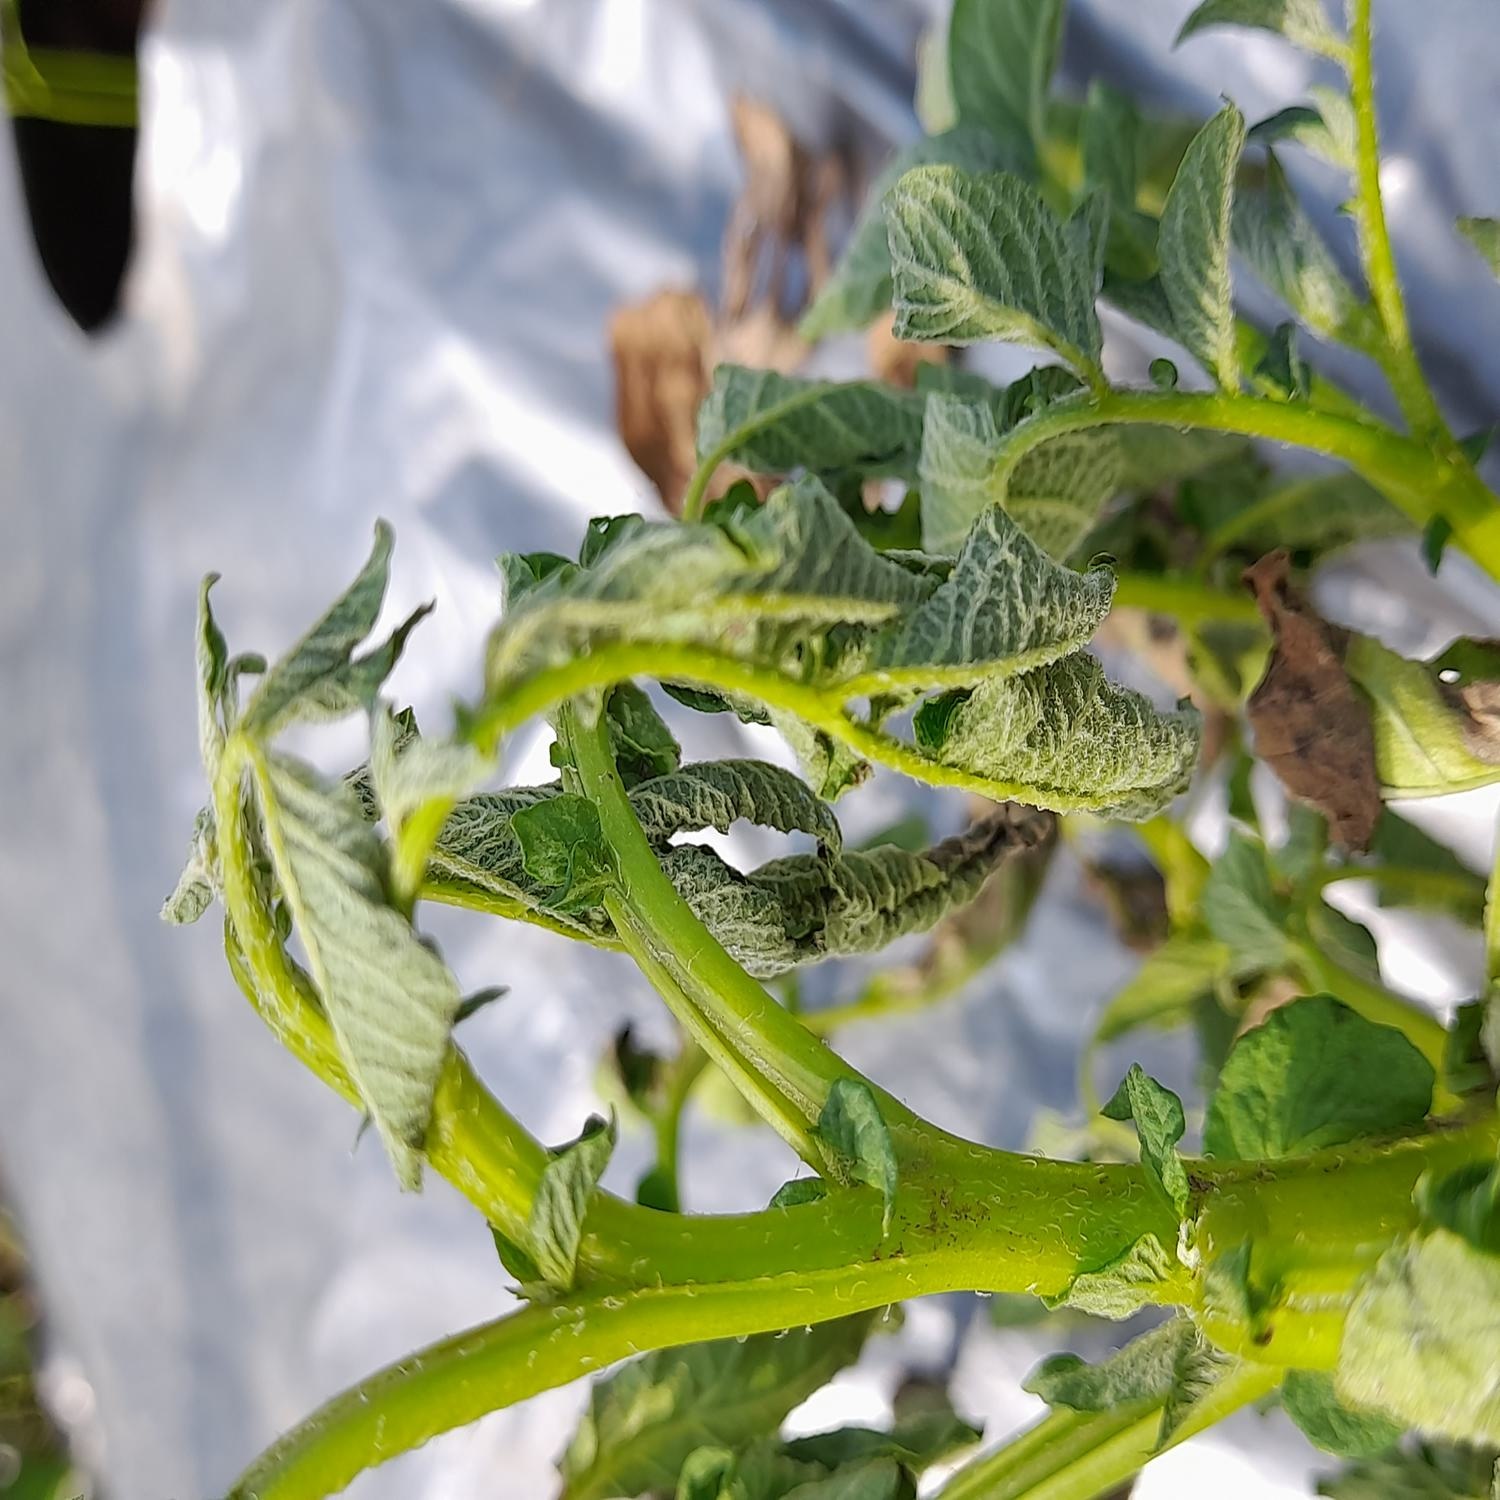
Etiqueta: Pudricion_Parda